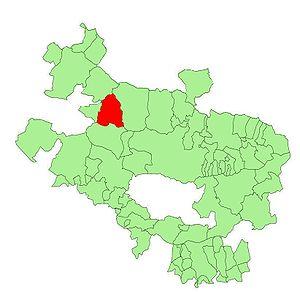
Urkabustaiz en basque ou Urcabustaiz en castillan est une commune d'Alava, dans la communauté autonome du Pays basque en Espagne.